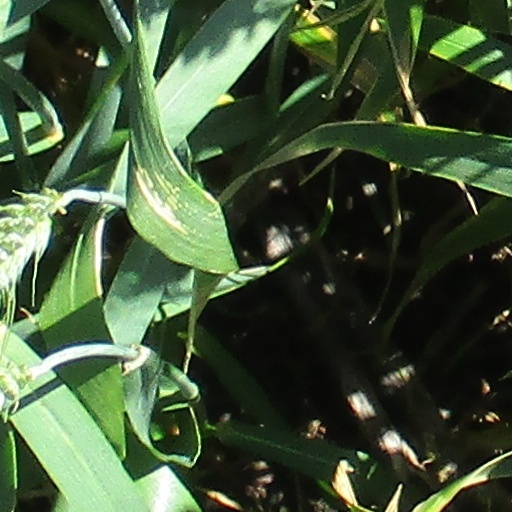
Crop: wheat